Fortune & Maltese & the Phabulous Pallbearers

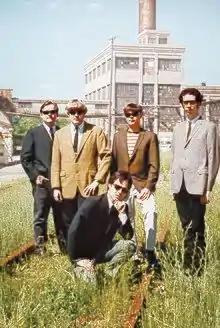
Fortune and Maltese & The Phabulous Pallbearers

Fortune And Maltese are an American garage rock band from Detroit, Michigan, formed in 1993 in Kalamazoo, Michigan.